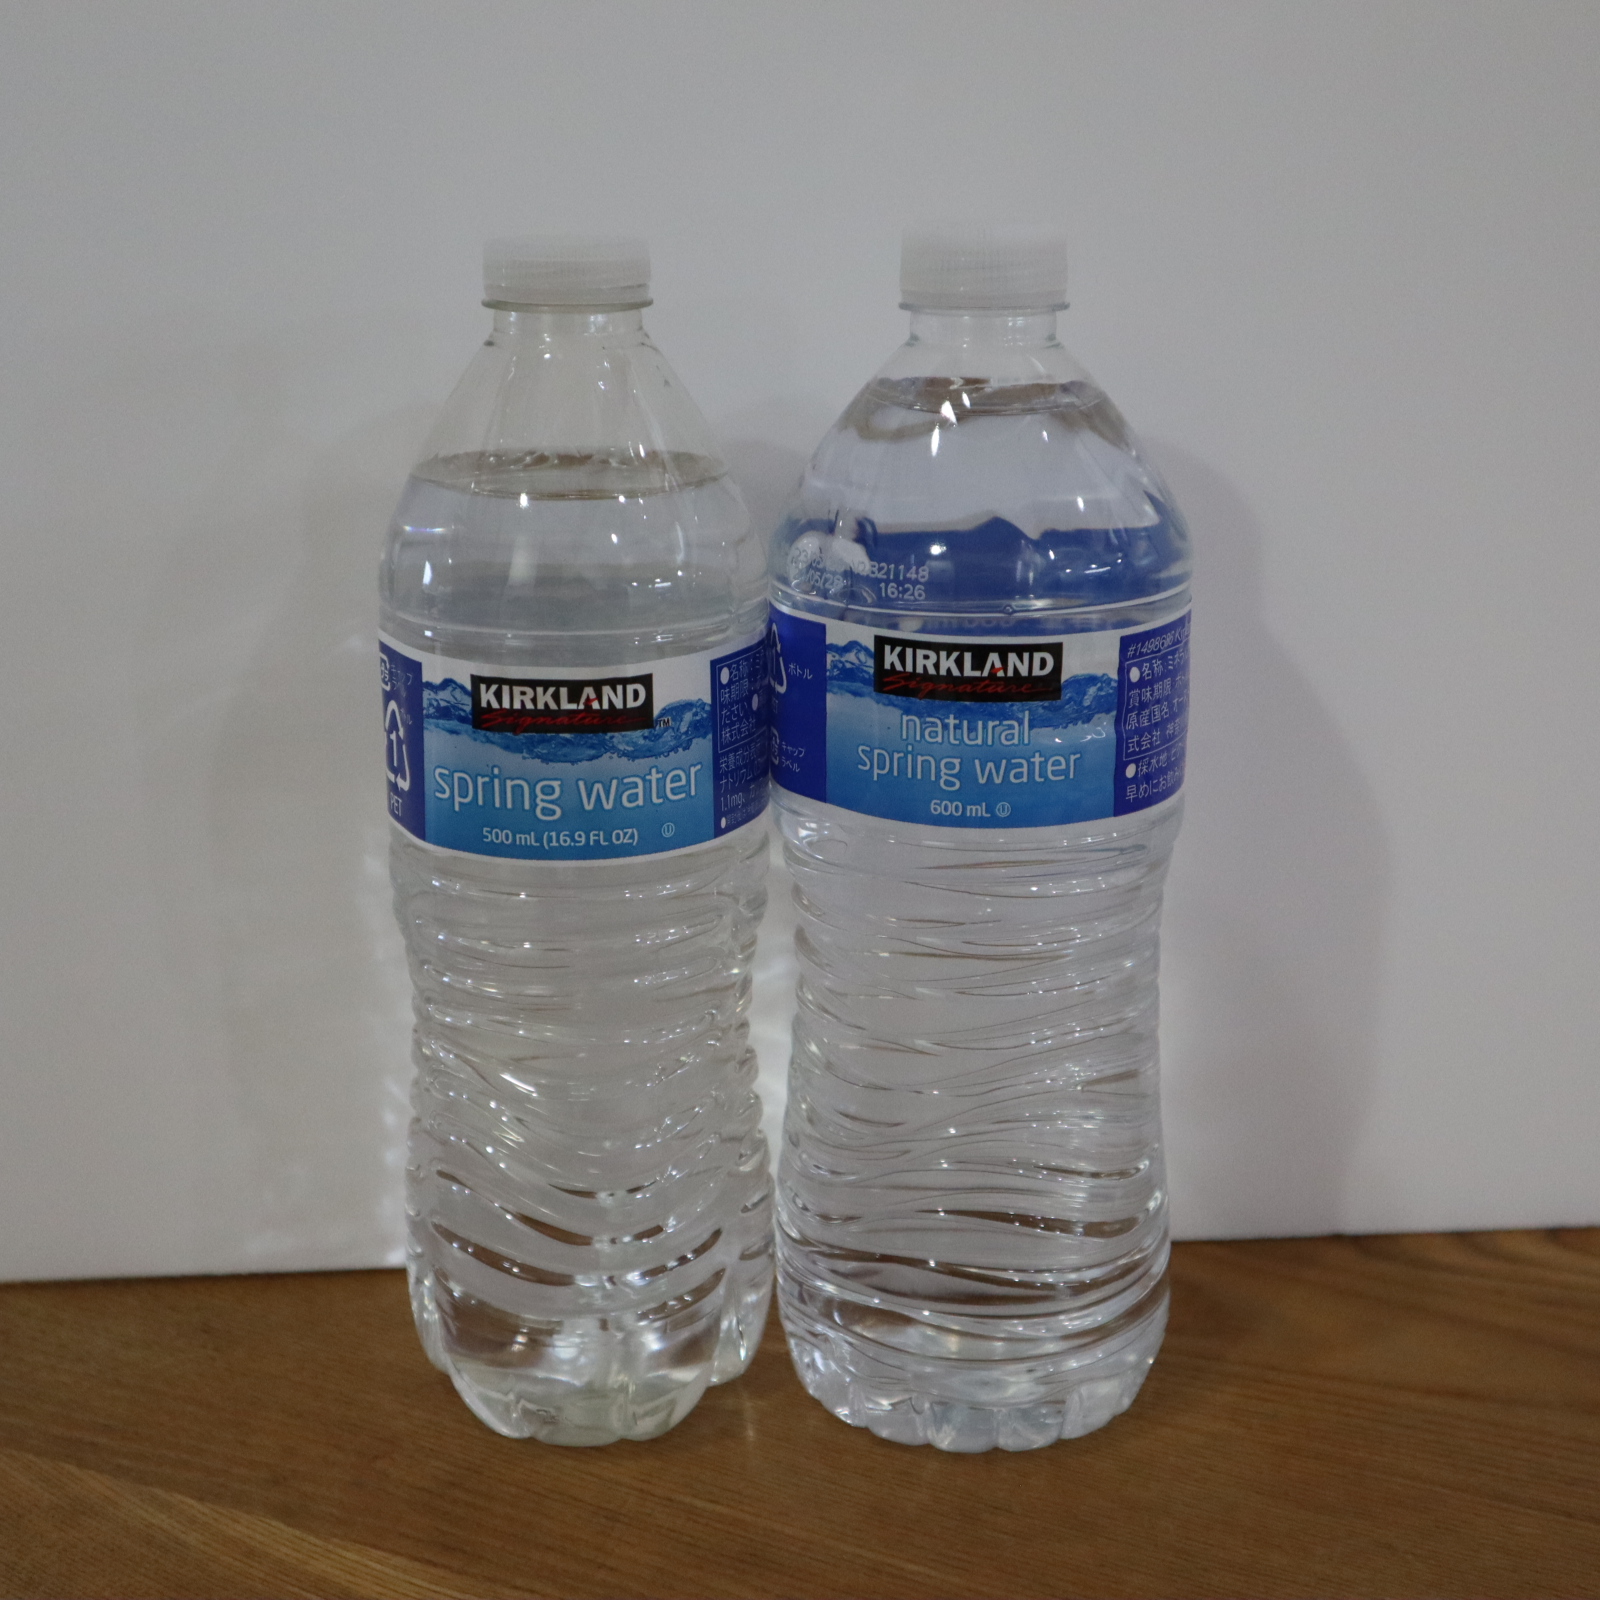
Waste category: plastic